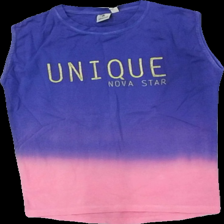
View: front
Type: Tank top
Category: Children
Brand: Not in the list
Brand text on label: nova star
Colors: Pink, Purple
Material: 100% cotton
Pattern: Other
Cut: Regular
Size: 140
Season: All
Price range: <50
Recommended usage: Reuse